Microtunneling

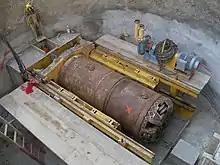
Micro tunnel boring

Microtunnel boring machines (MTBM) are similar to larger tunnel boring machines (TBMs). The MTBM and jacking frame are set up in a shaft at the required depth. The operator monitors the MTBM's location, orientation and hydraulic devices via a computer console, a CCTV camera or Gyro unit. Some systems use video cameras in the jacking shaft and at the separation plant. Gyro Control have generally replaced cameras for location and digital feedback.